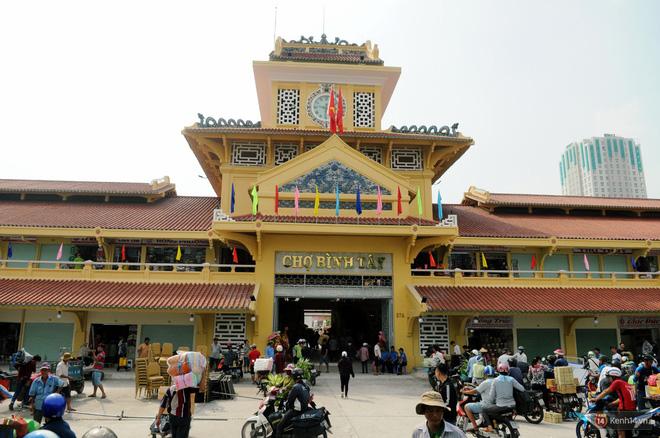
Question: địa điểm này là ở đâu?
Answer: chợ bình tây